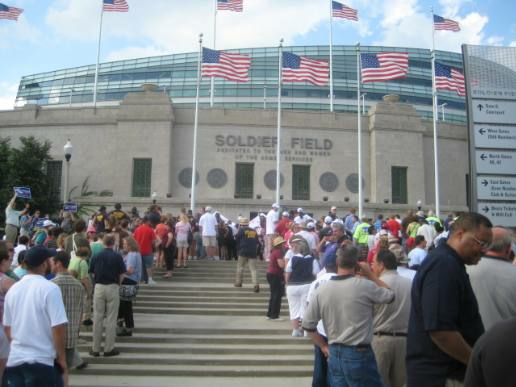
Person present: Yes